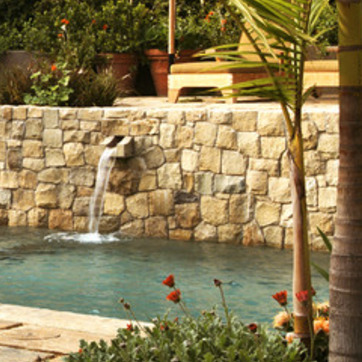
Material: stone